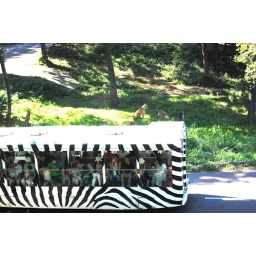
A bus driving near a lion family.